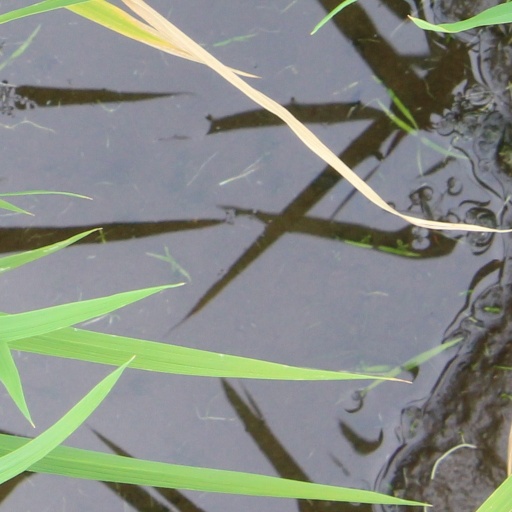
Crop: rice